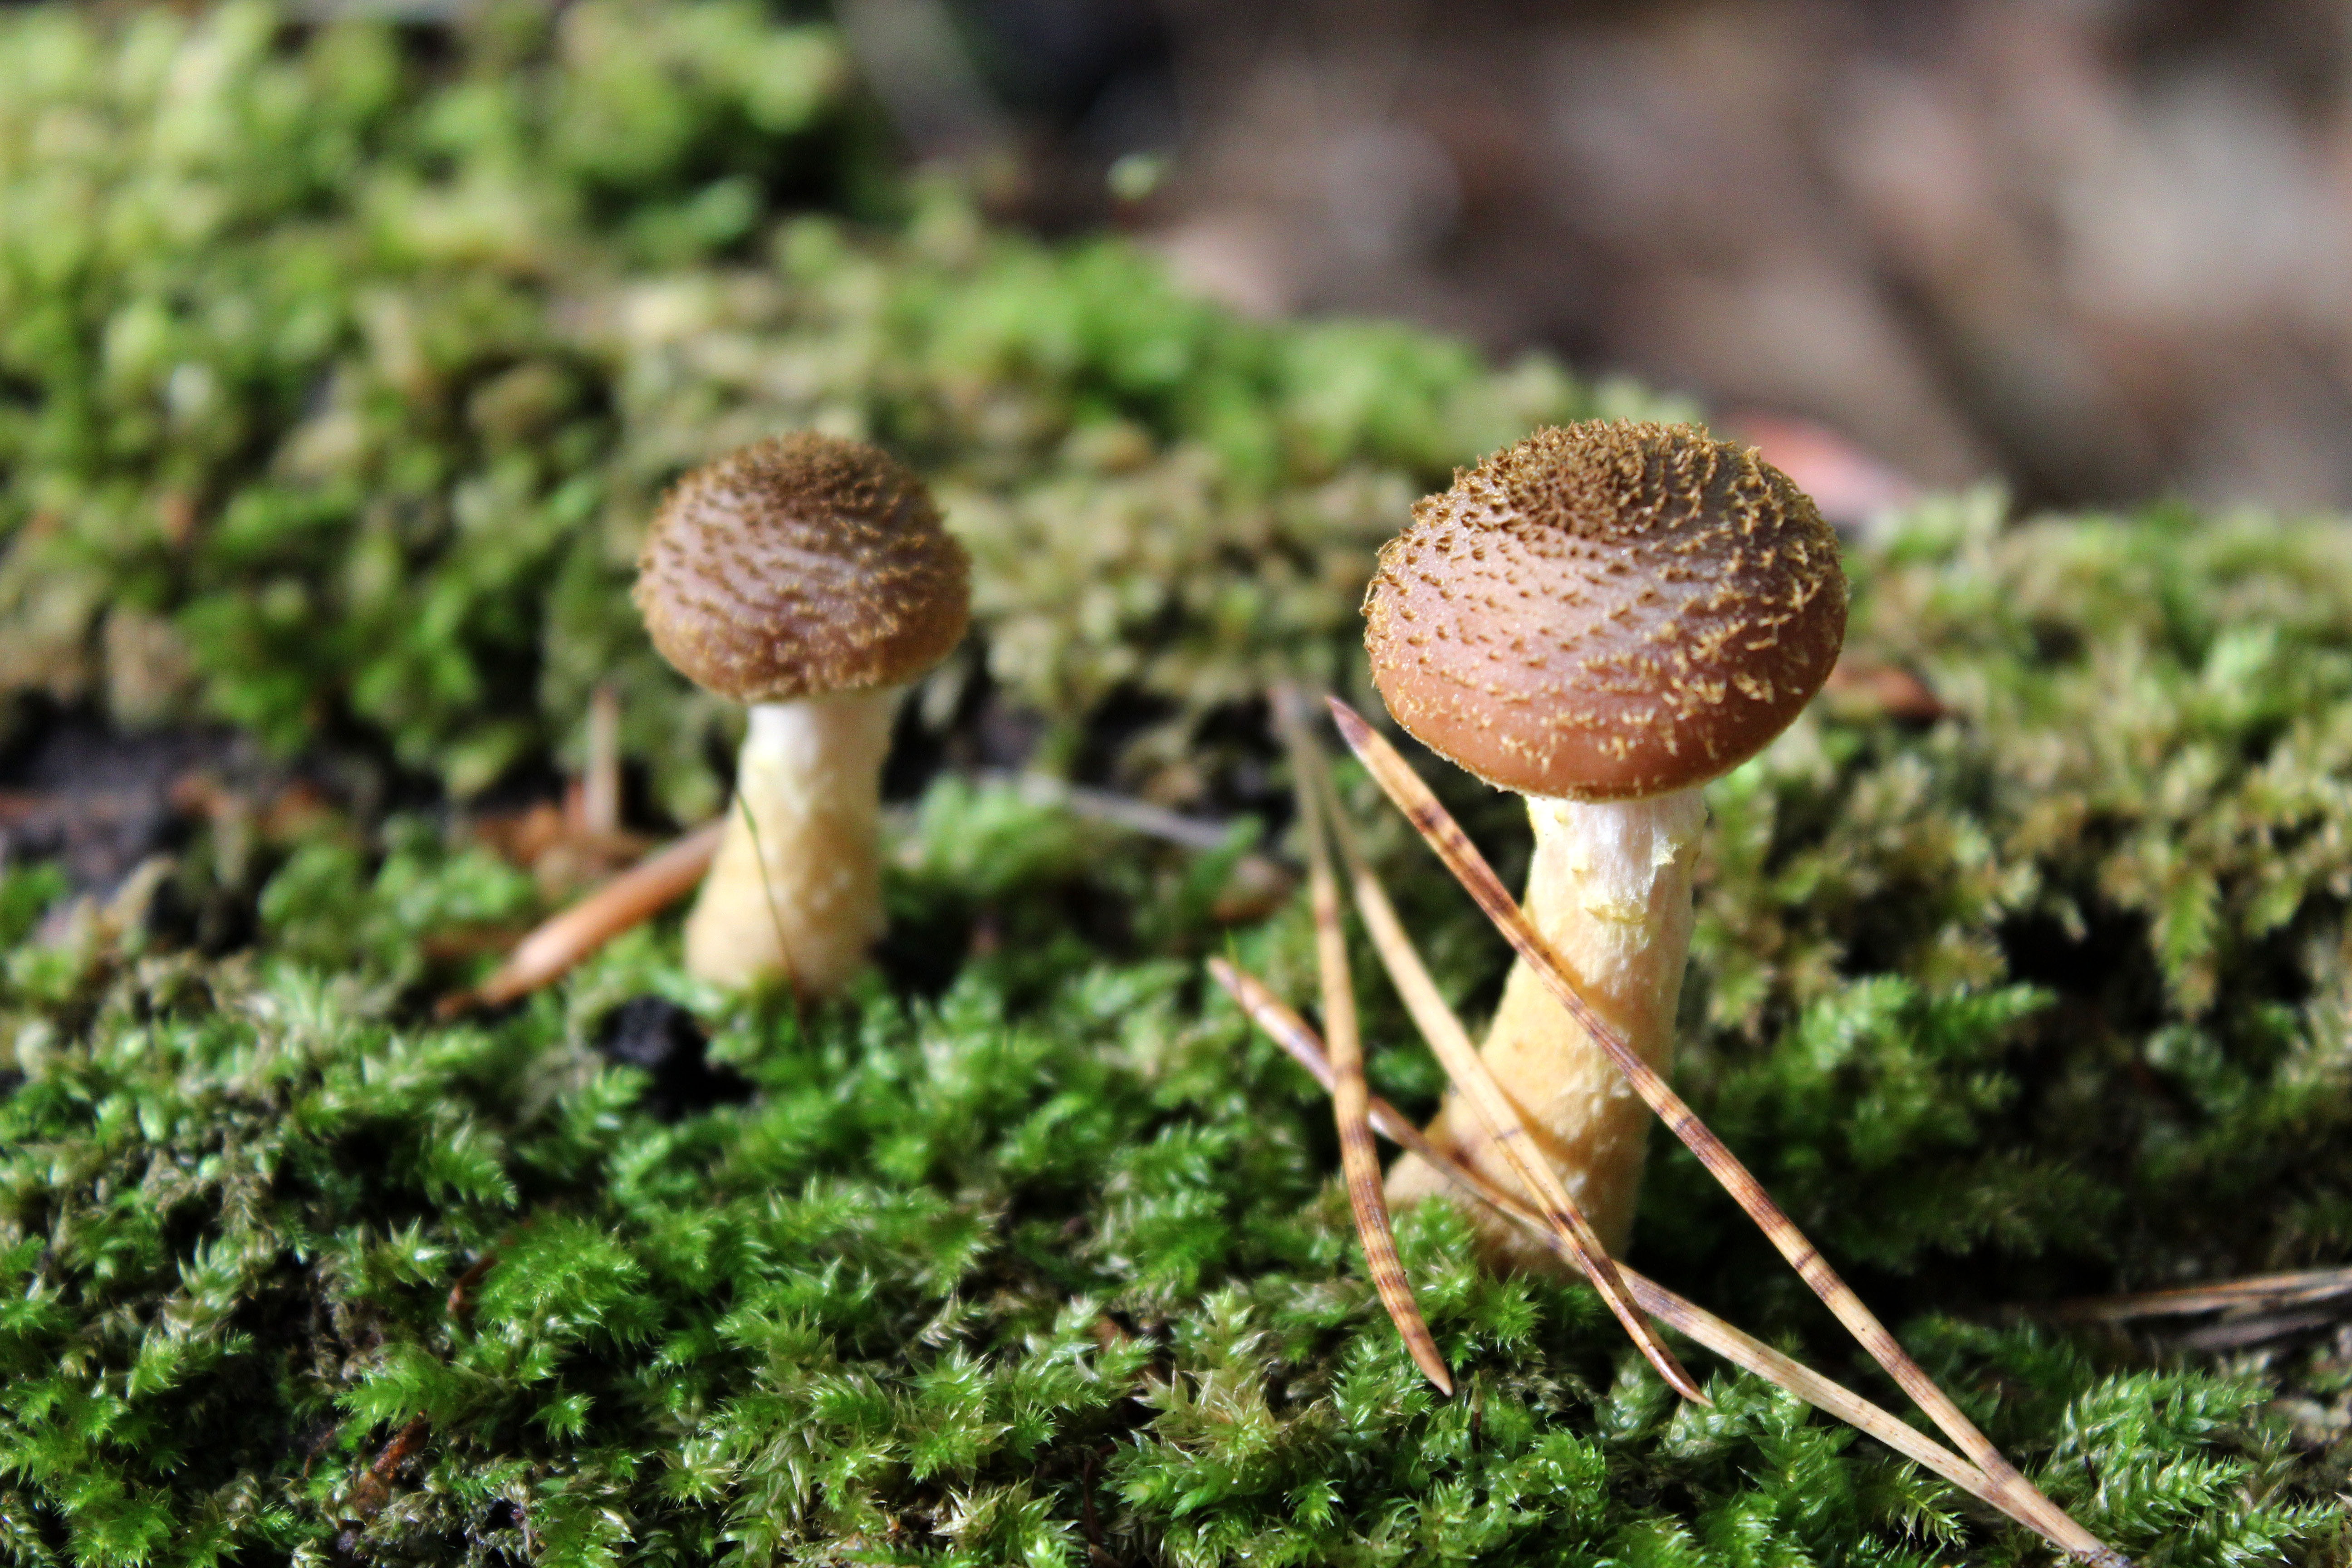
forest, moss, soil, mushroom, fauna, forest floor, leaves, fungus, woodland, agaric, bolete, fungal species, forest mushroom, matsutake, edible mushroom, autumn autumnal, medicinal mushroom, agaricaceae, penny bun